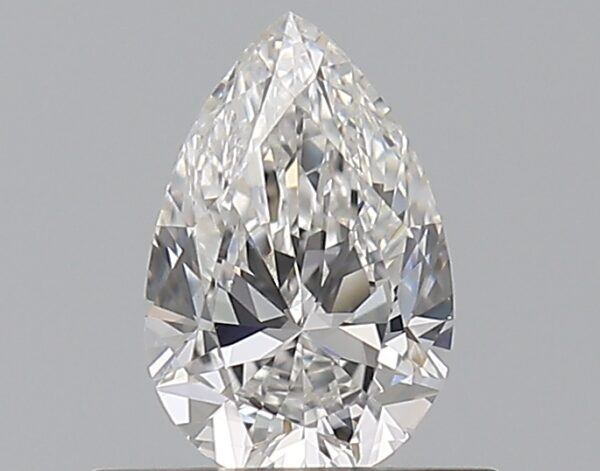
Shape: pear
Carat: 0.5
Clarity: VVS2
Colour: E
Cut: VG
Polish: EX
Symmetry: VG
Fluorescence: F
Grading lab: GIA
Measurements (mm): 6.71 x 4.35 x 2.7